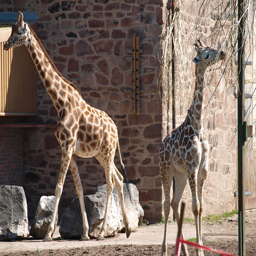
Two giraffes are next to a brick building.
Two very cute giraffes near a large building.
A giraffe passes by a smaller giraffe munching on twigs
The shorter giraffe is eating from the branches on the tree.
Giraffes in an enclosure near a stone wall.